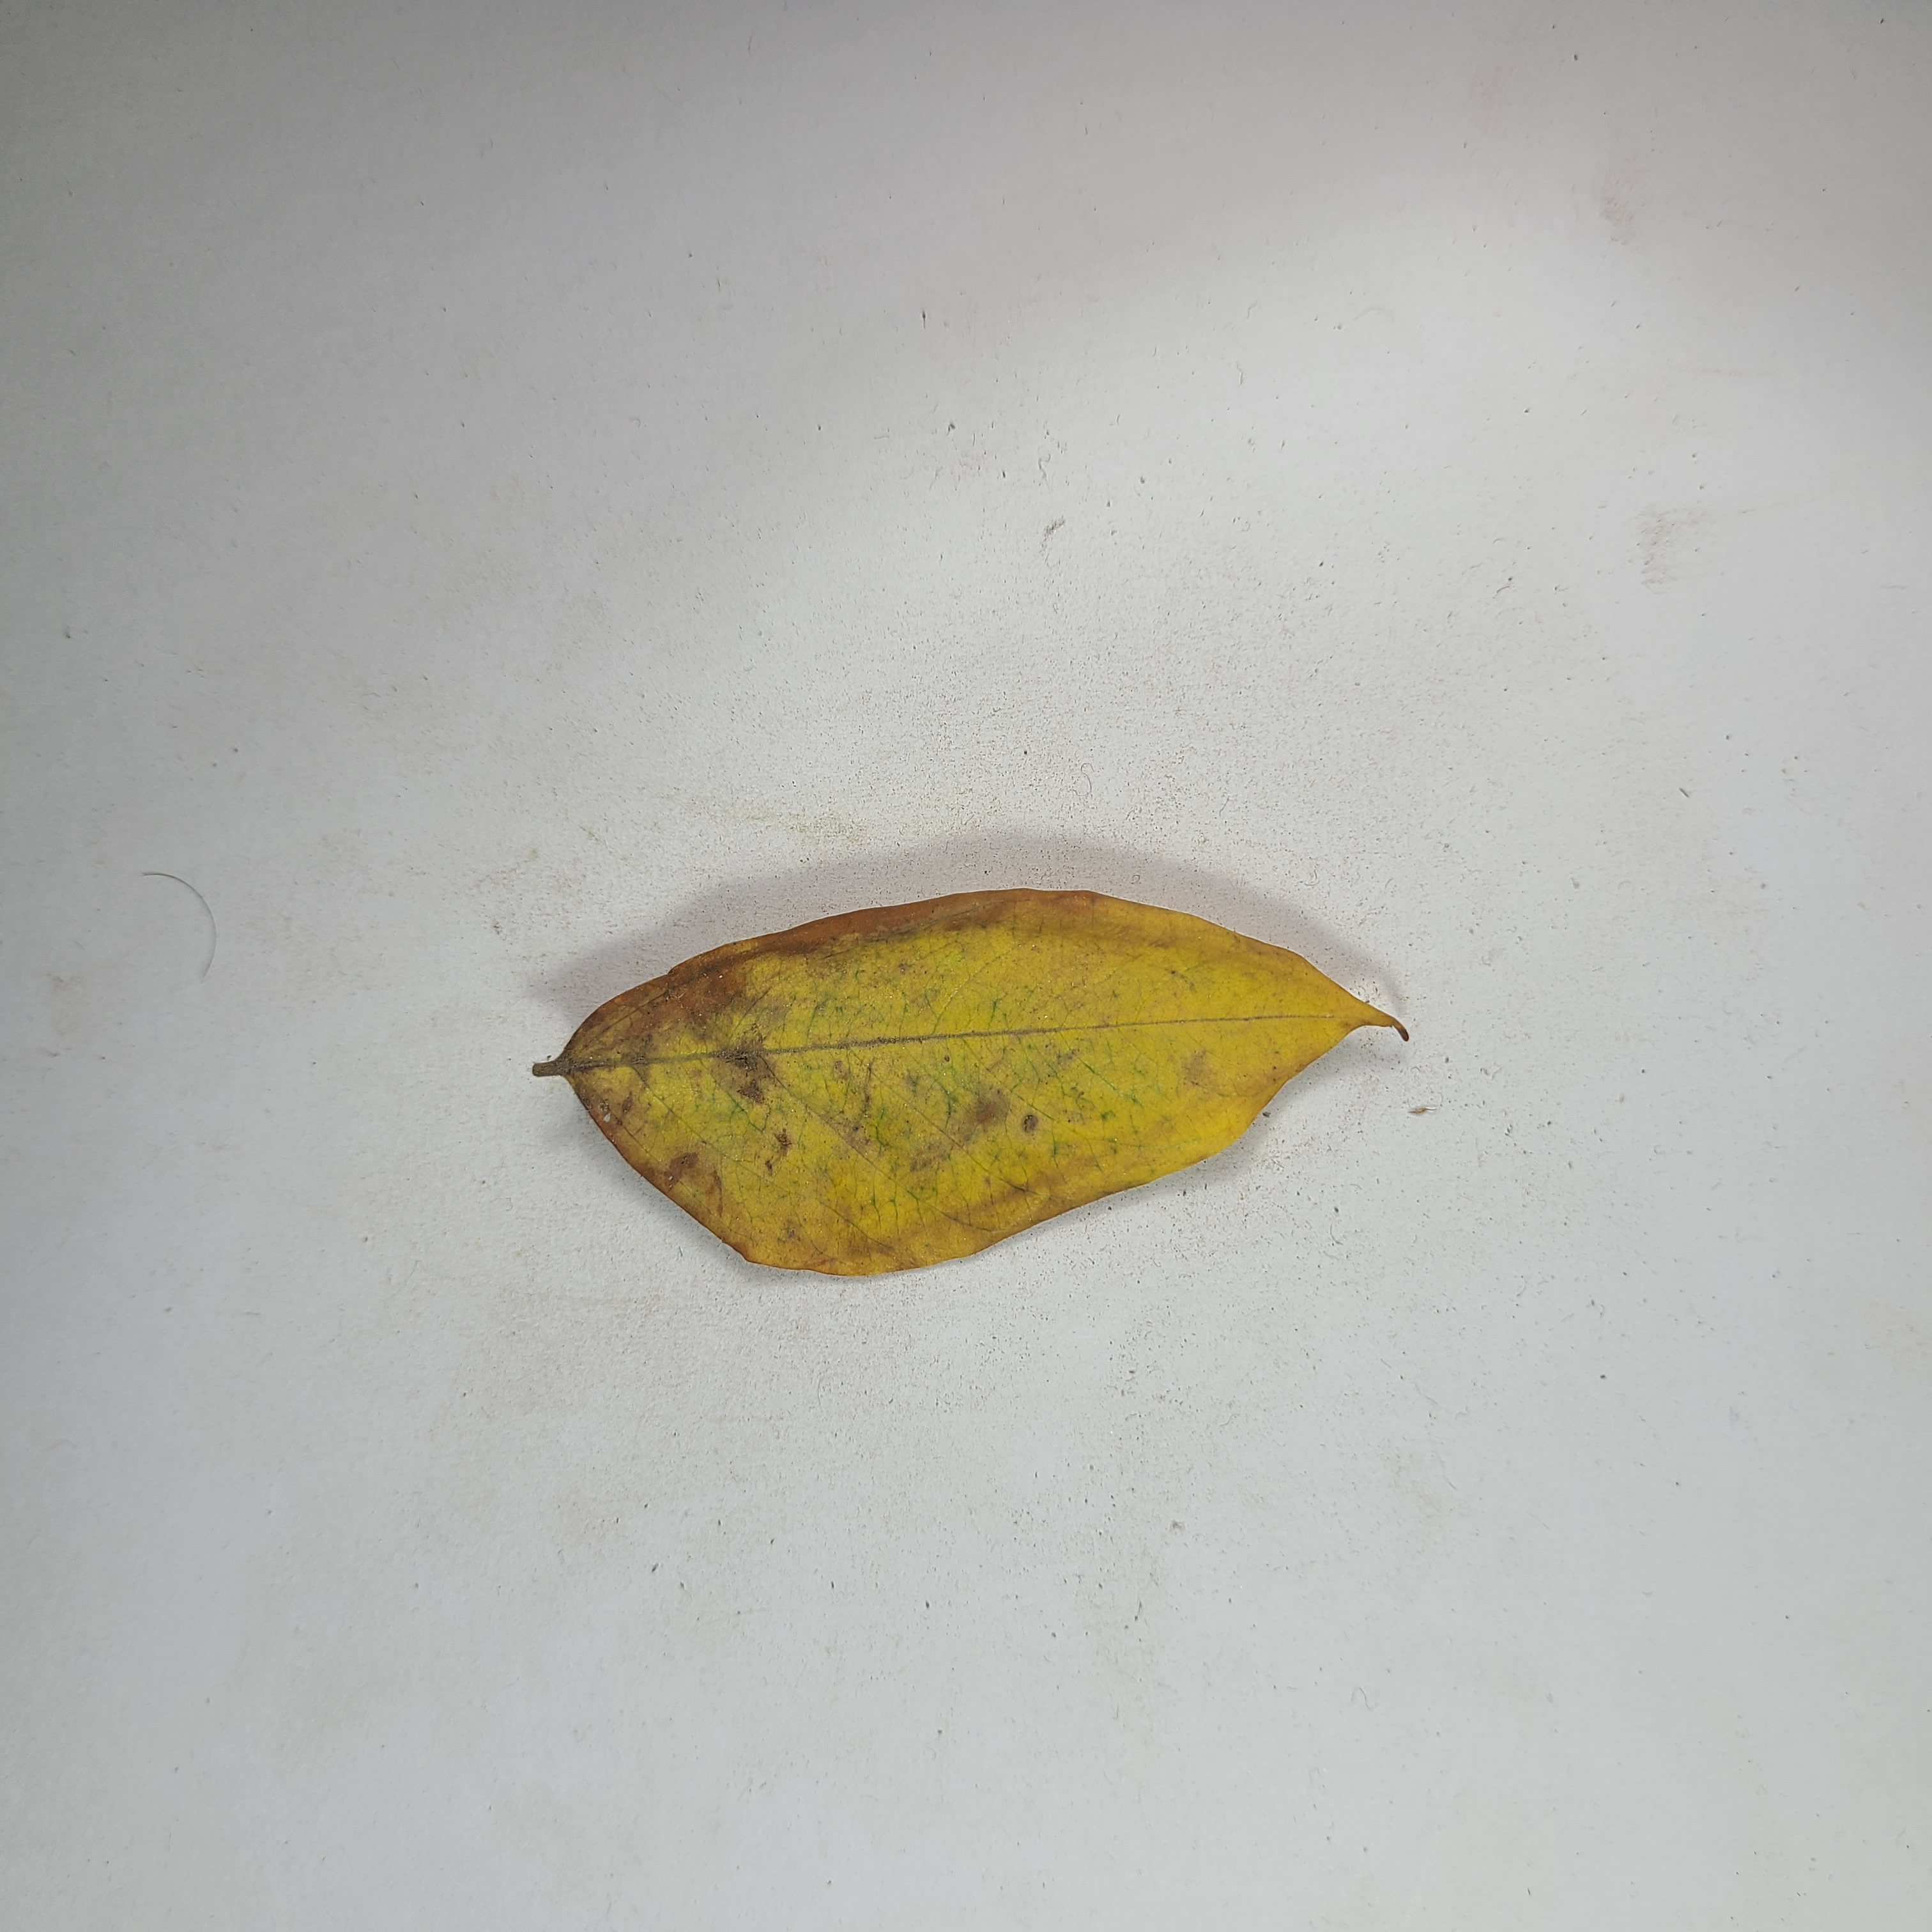
Label: Yellow Leaves